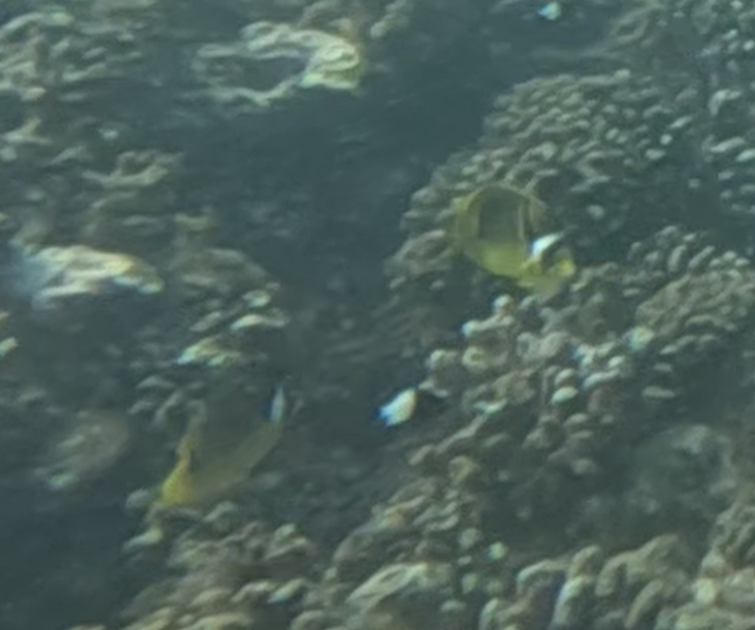
Chaetodon lunula (Raccoon Butterflyfish)